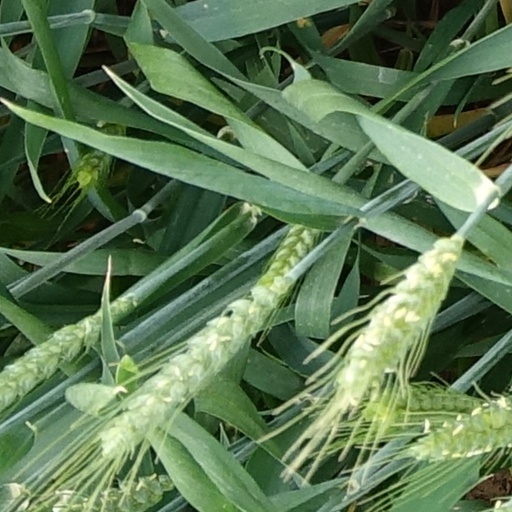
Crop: wheat